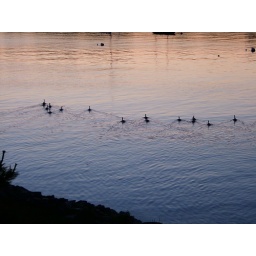
All the ducks are swimming in the water